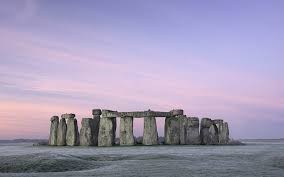
Landmark: Stonehenge